Arjen Robben

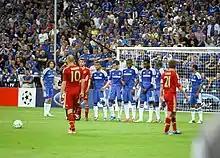
Robben preparing to take a free kick during the 2012 UEFA Champions League Final

The 2010–11 season started poorly for Robben, after medical tests confirmed that his hamstring had not properly healed and would be out for two months. Bayern chairman Karl-Heinz Rummenigge stated that "Of course, Bayern Munich are very angry" with the Royal Dutch Football Association (KNVB), and would be seeking compensation from them, continuing, "Once again we must pay the bill as a club after a player is seriously injured playing for a national team." On 15 January 2011, he returned to first-team action, coming on as a substitute in the 1–1 away draw with VfL Wolfsburg.